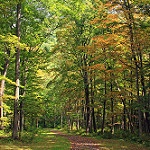
Label: forest